Shkodër

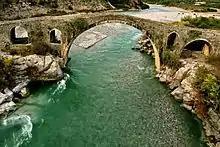
The Mesi Bridge was built in 1770 and is one of the longest Ottoman bridges in the region.

In the 1030s, Stefan Vojislav from Travunija, then part of Medieval Serbia, expelled the last strategos and successfully defeated the Byzantines by 1042. Stefan Vojislav set up Shkodër, as his capital. Constantine Bodin accepted the crusaders of the Crusade of 1101 in Shkodër. After the dynastic struggles in the 12th century, Shkodër became an integral part of the Serbian Nemanjić Zeta province. In 1214 the city was briefly annexed to Despotate of Epirus under Michael I Komnenos Doukas. In 1330, Stefan Dečanski, King of Serbia, appointed his son Stefan Dušan as the governor of Zeta with its seat in Shkodër. In the same year Dušan and his father entered the conflict which resulted with campaign of Dečanski who destroyed Dušan's court on Drin River near Shkodër in January 1331. In April 1331, they made a truce, but in August 1331 Dušan went from Shkodër to Nerodimlje and overthrew his father.